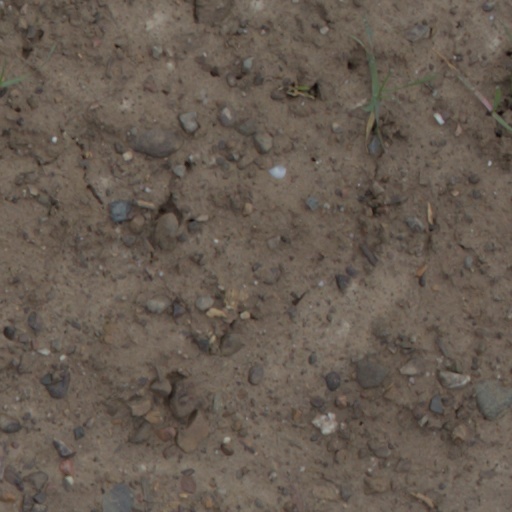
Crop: wheat